Saw (franchise)

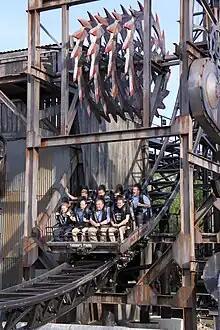
Saw – The Ride at Thorpe Park

Merchandising includes Billy the Puppet dolls, Jigsaw figurines and costumes, and Pig mask figurines and masks.